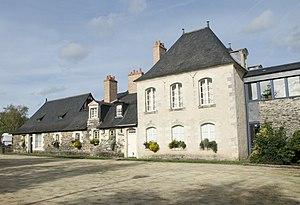
Manoir de la Ranloue, Saint-Barthélemy-d'Anjou This building is inscrit au titre des Monuments Historiques. It is indexed in the Base Mérimée, a database of architectural heritage maintained by the French Ministry of Culture,
Le manoir de la Ranloue est un manoir situé en France sur la commune de Saint-Barthélemy-d'Anjou, dans le département de Maine-et-Loire en région Pays de la Loire.
Cet article recense les monuments historiques du nord de Maine-et-Loire, en France.